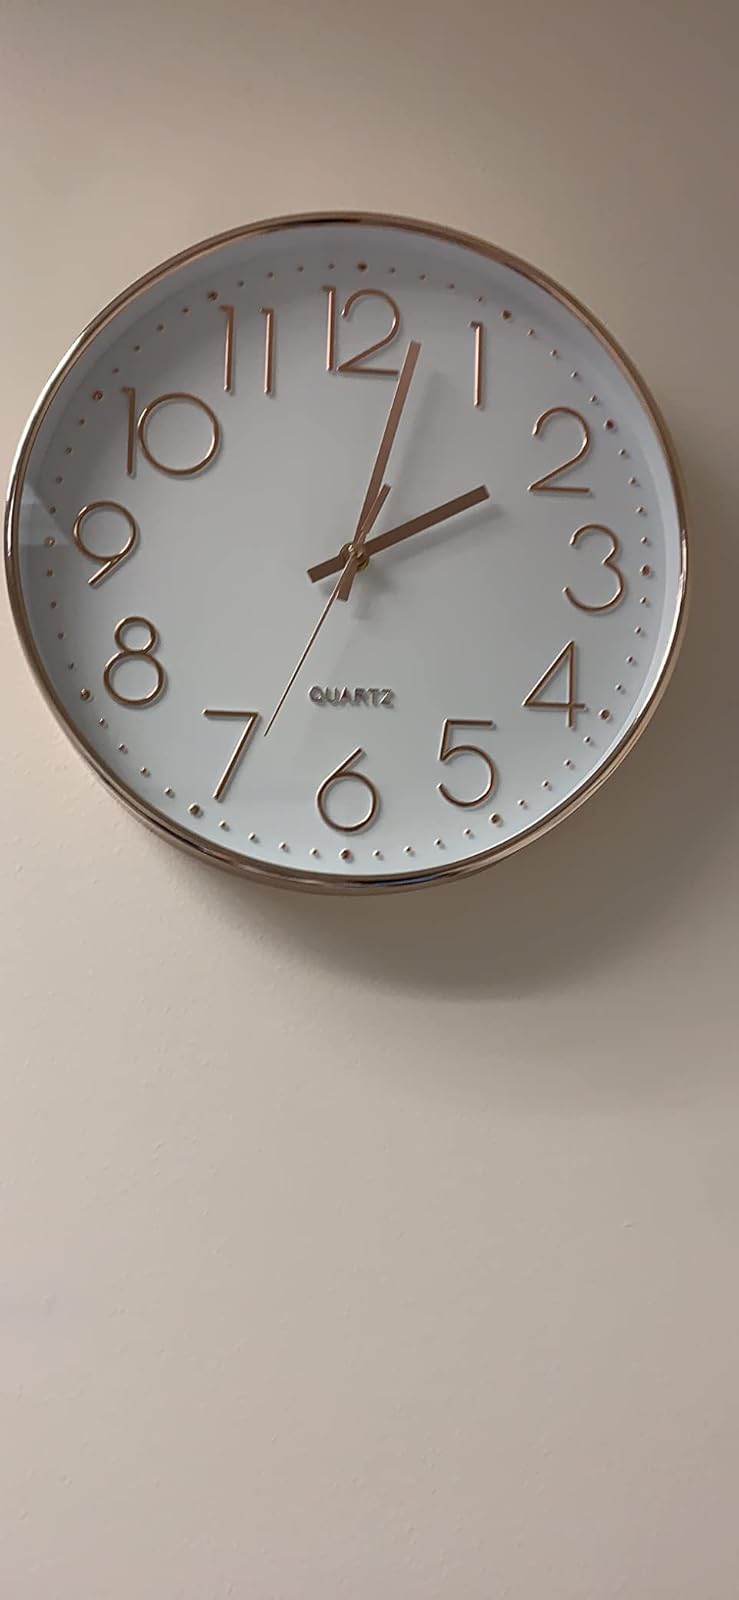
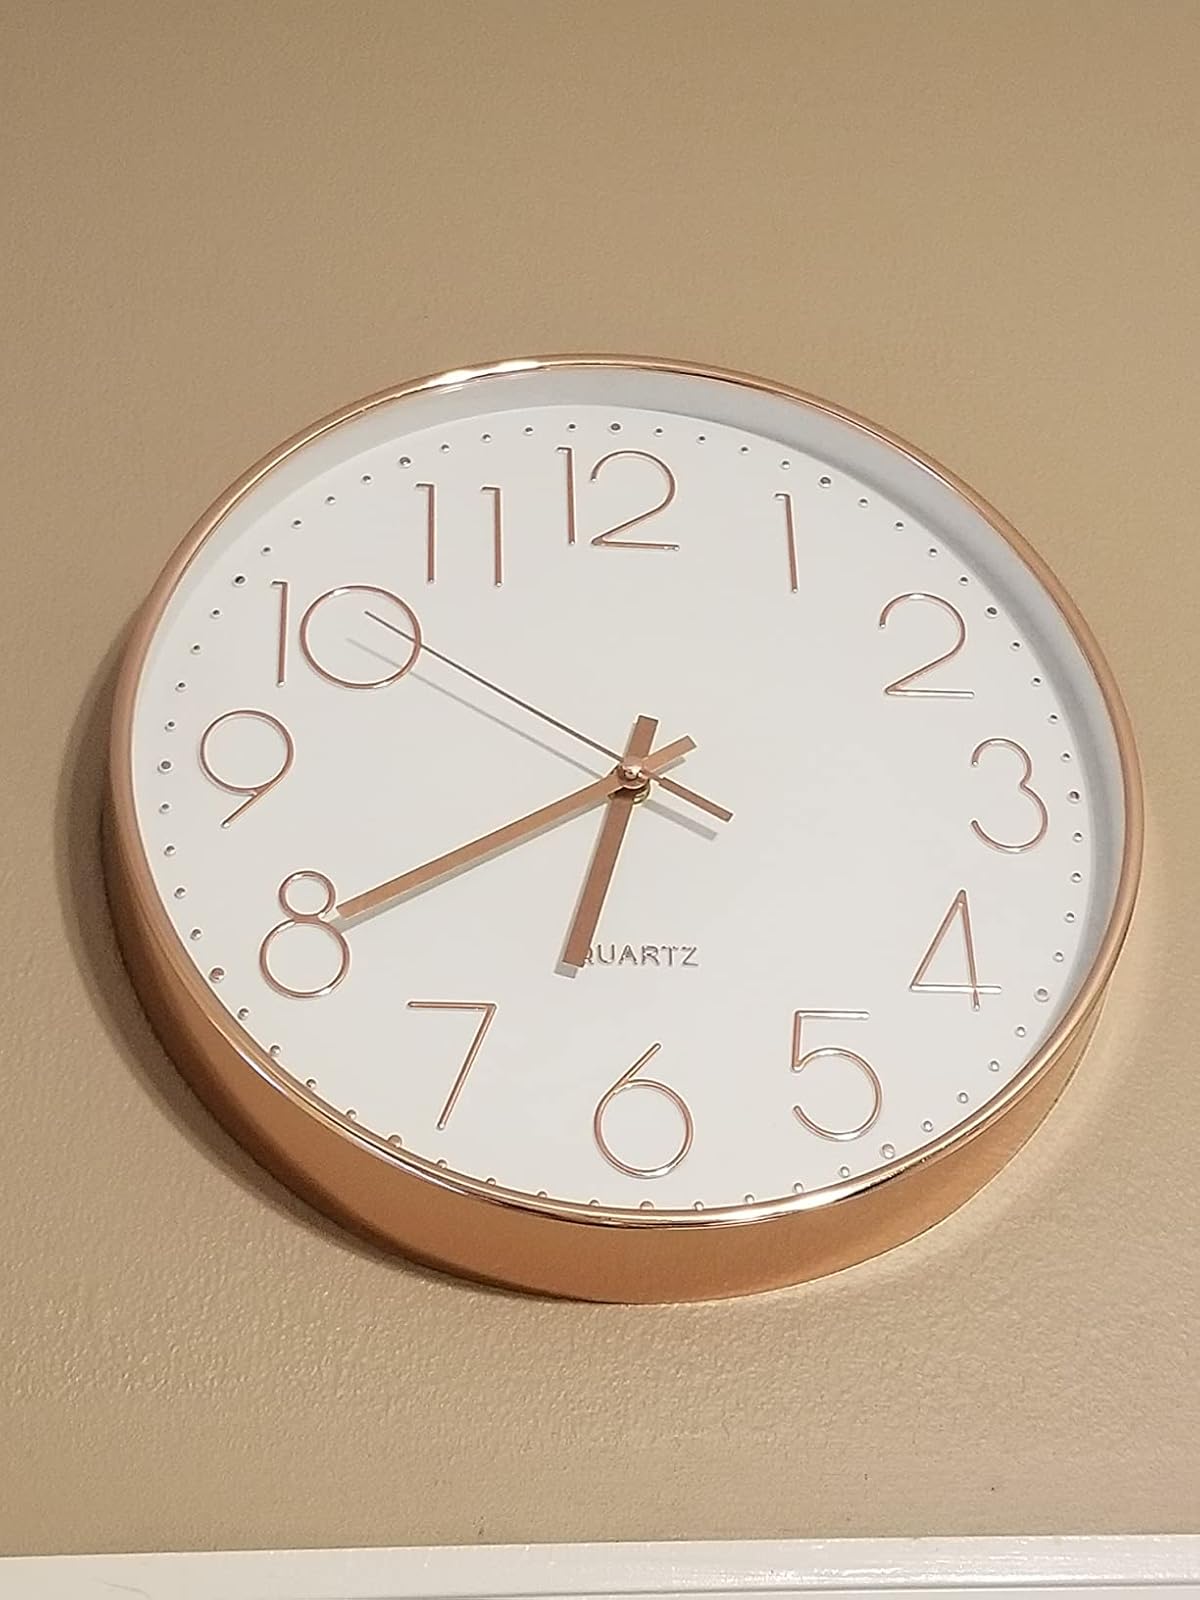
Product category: clock
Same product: yes